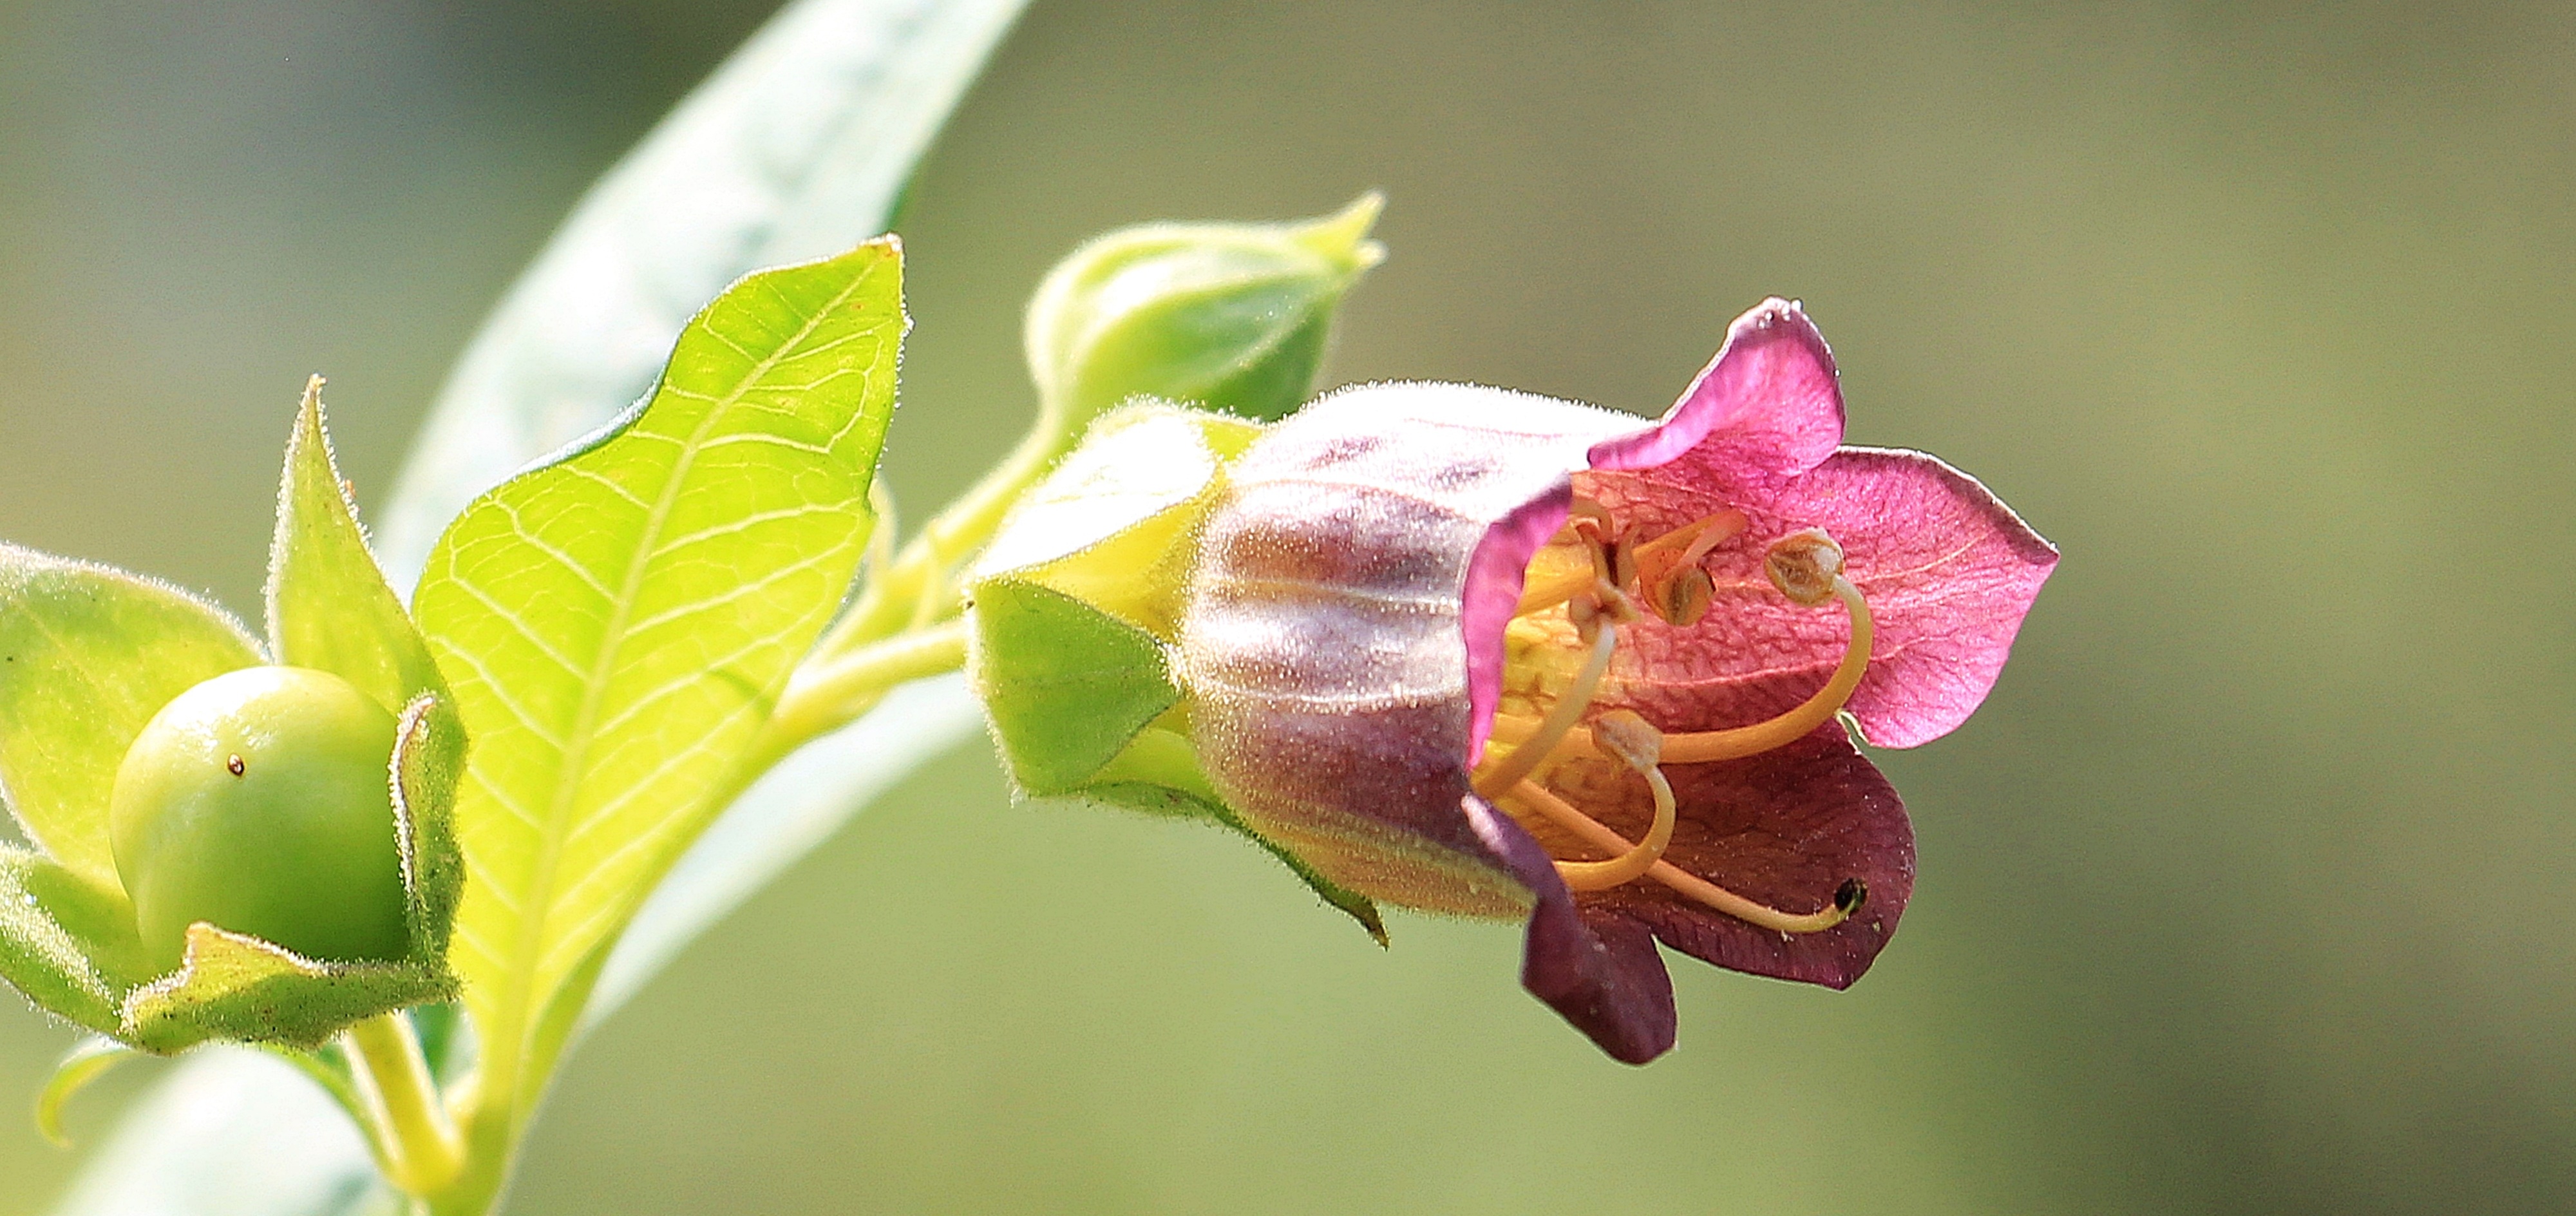
nature, branch, blossom, plant, photography, berry, leaf, flower, petal, bloom, bush, green, produce, botany, flora, wildflower, close up, branches, toxic, bud, cherry, macro photography, flowering plant, nachtschattengew chs, belladonna, great cherry blossom, atropa belladonna, green berry, green belladonna, plant stem, land plant